Hasso von Manteuffel

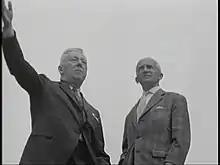
Manteuffel (right) discussing the Battle of St. Vith with US Army General Bruce C. Clarke in 1965.

At first Manteuffel was interned at the British-administered Island Farm Special Camp 11 for high-ranking Wehrmacht officers. In 1946 he was handed over to the Americans and took part in the U.S. Army Historical Division project, for which he produced a monograph on the mobile warfare aspect of the Ardennes Offensive.